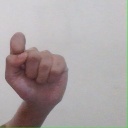
अक्षर: घ